Bernice Vere

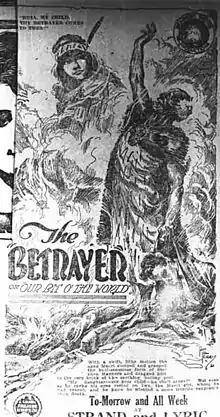

Riding the success of "The Man from Snowy River", Beaumont Smith 's now turned his attention to his next drama, "The Betrayer". The movie's original title was , but Smith changed the title because he thought people thought it was a travelogue.